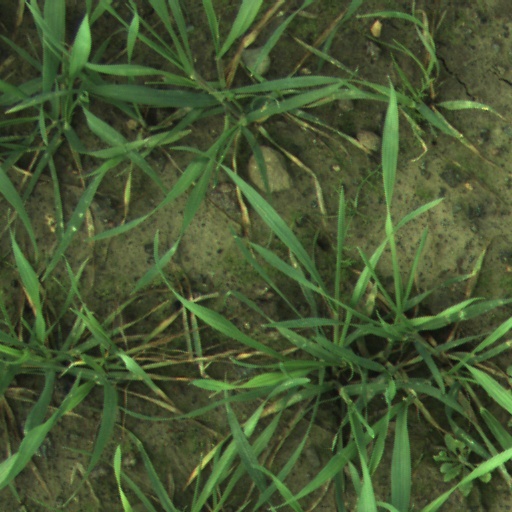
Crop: wheat